ComfortDelGro Australia

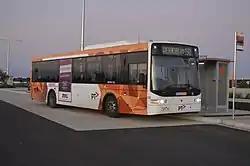
CDC Melbourne Volgren bodied Scania K230UB at Wyndham Vale station in June 2015

CDC NSW is the first of ComfortDelGro Australia's bus operations in Australia. In 2005, Westbus, Hillsbus and Blue Ribbon were the first three bus companies to be purchased by ComfortDelGro Cabcharge. Since then, ComfortDelGro Australia continued to acquire bus operations across New South Wales. The CDC NSW brand was established in 2017 to be the umbrella brand of ComfortDelGro's operations in the state.